M-553 (Michigan highway)

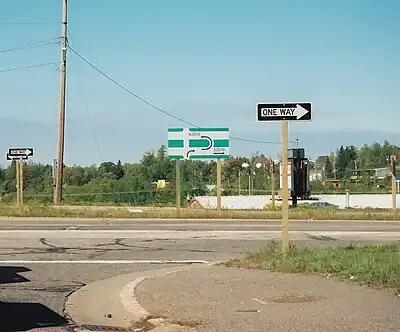
Photograph of the

Local business owners near the intersection between McClellan Avenue and the Marquette Bypass petitioned the city and MDOT in November 1996 to reconfigure the intersection, calling it "confusing", "dangerous" and "inconvenient". The intersection was configured as a Michigan left design when McClellan Avenue was extended southward past the expressway in 1994. Transportation planners defended the design, saying the intersection was actually safer than several others in the city, even if its unique status made it unfamiliar to local drivers. Michigan left intersections are common in the Lower Peninsula, but this intersection was the first in the UP built that way.